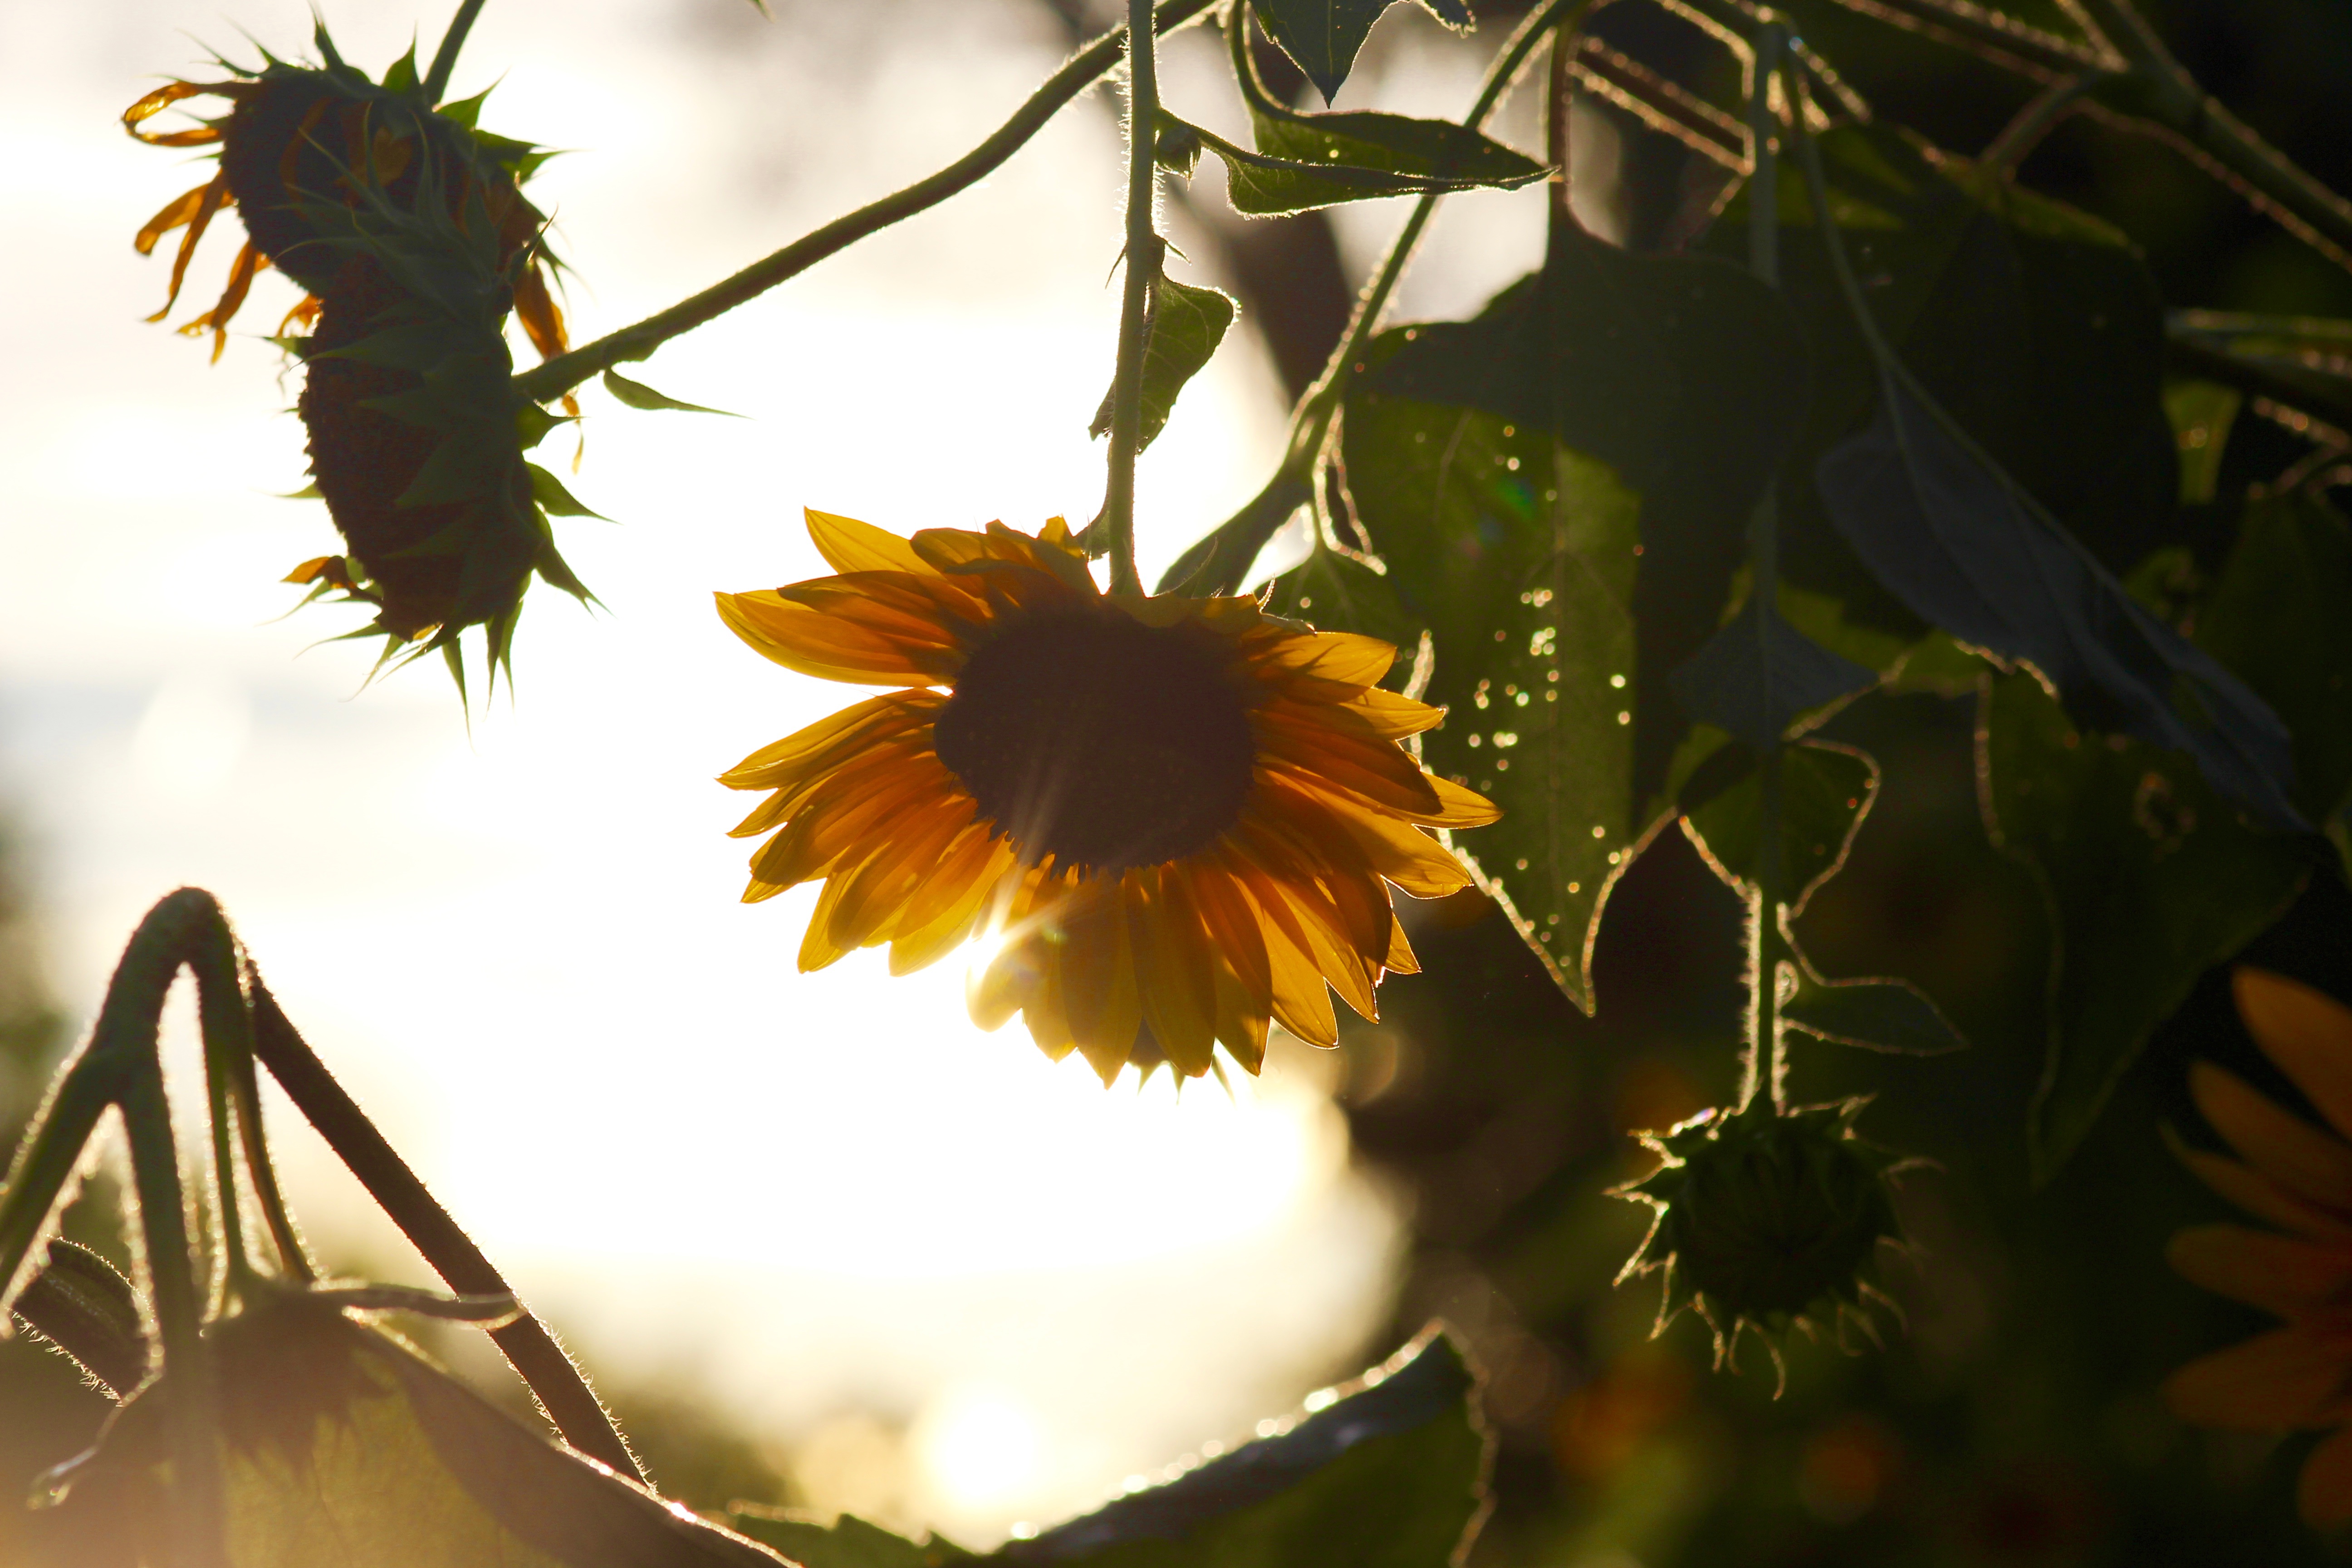
nature, branch, plant, sunlight, leaf, flower, petal, autumn, botany, yellow, flora, sunflower, wildflower, macro photography, flowering plant, daisy family, land plant